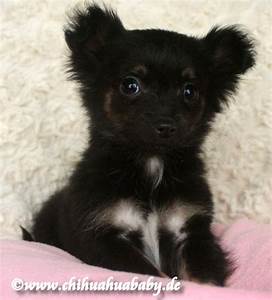
Label: dog